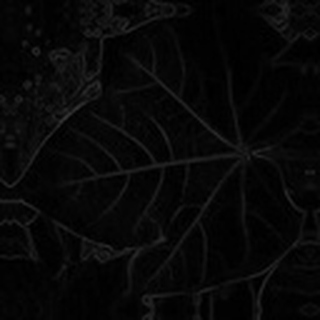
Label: healthy_cotton